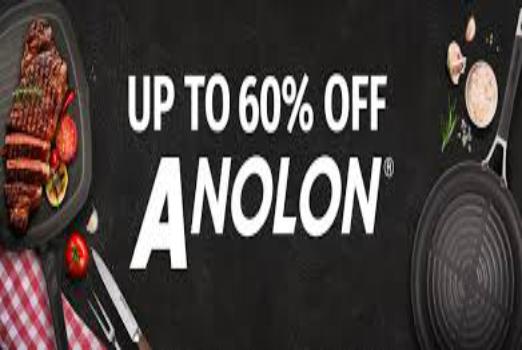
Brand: anolon
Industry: Necessities